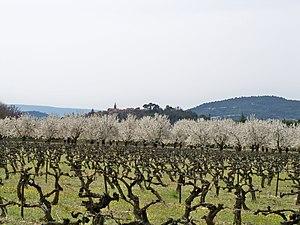
Vignes et Ceriseraie à Villars (84), France
Villars est une commune française située dans le département de Vaucluse, en région Provence-Alpes-Côte d'Azur.